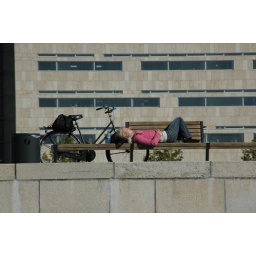
A cute Danish girl relaxing in the sun